Santi Santamaria

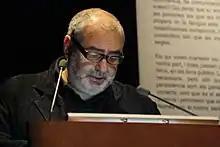

Santiago Santamaria i Puig (26 July 1957 – 16 February 2011), known as Santi Santamaria, was a Spanish Catalan avant-garde chef. He was the first Catalan chef and owner to have his restaurant receive three stars from the Michelin Guide (Can Fabes in 1994).